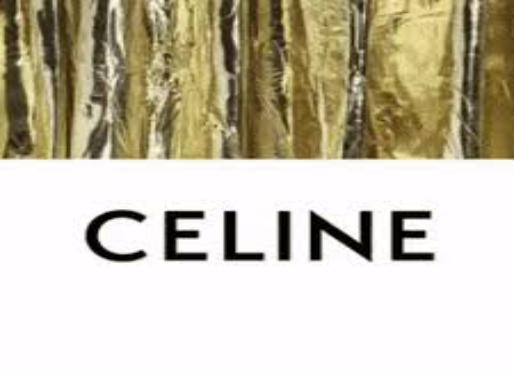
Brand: Celine
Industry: Clothes